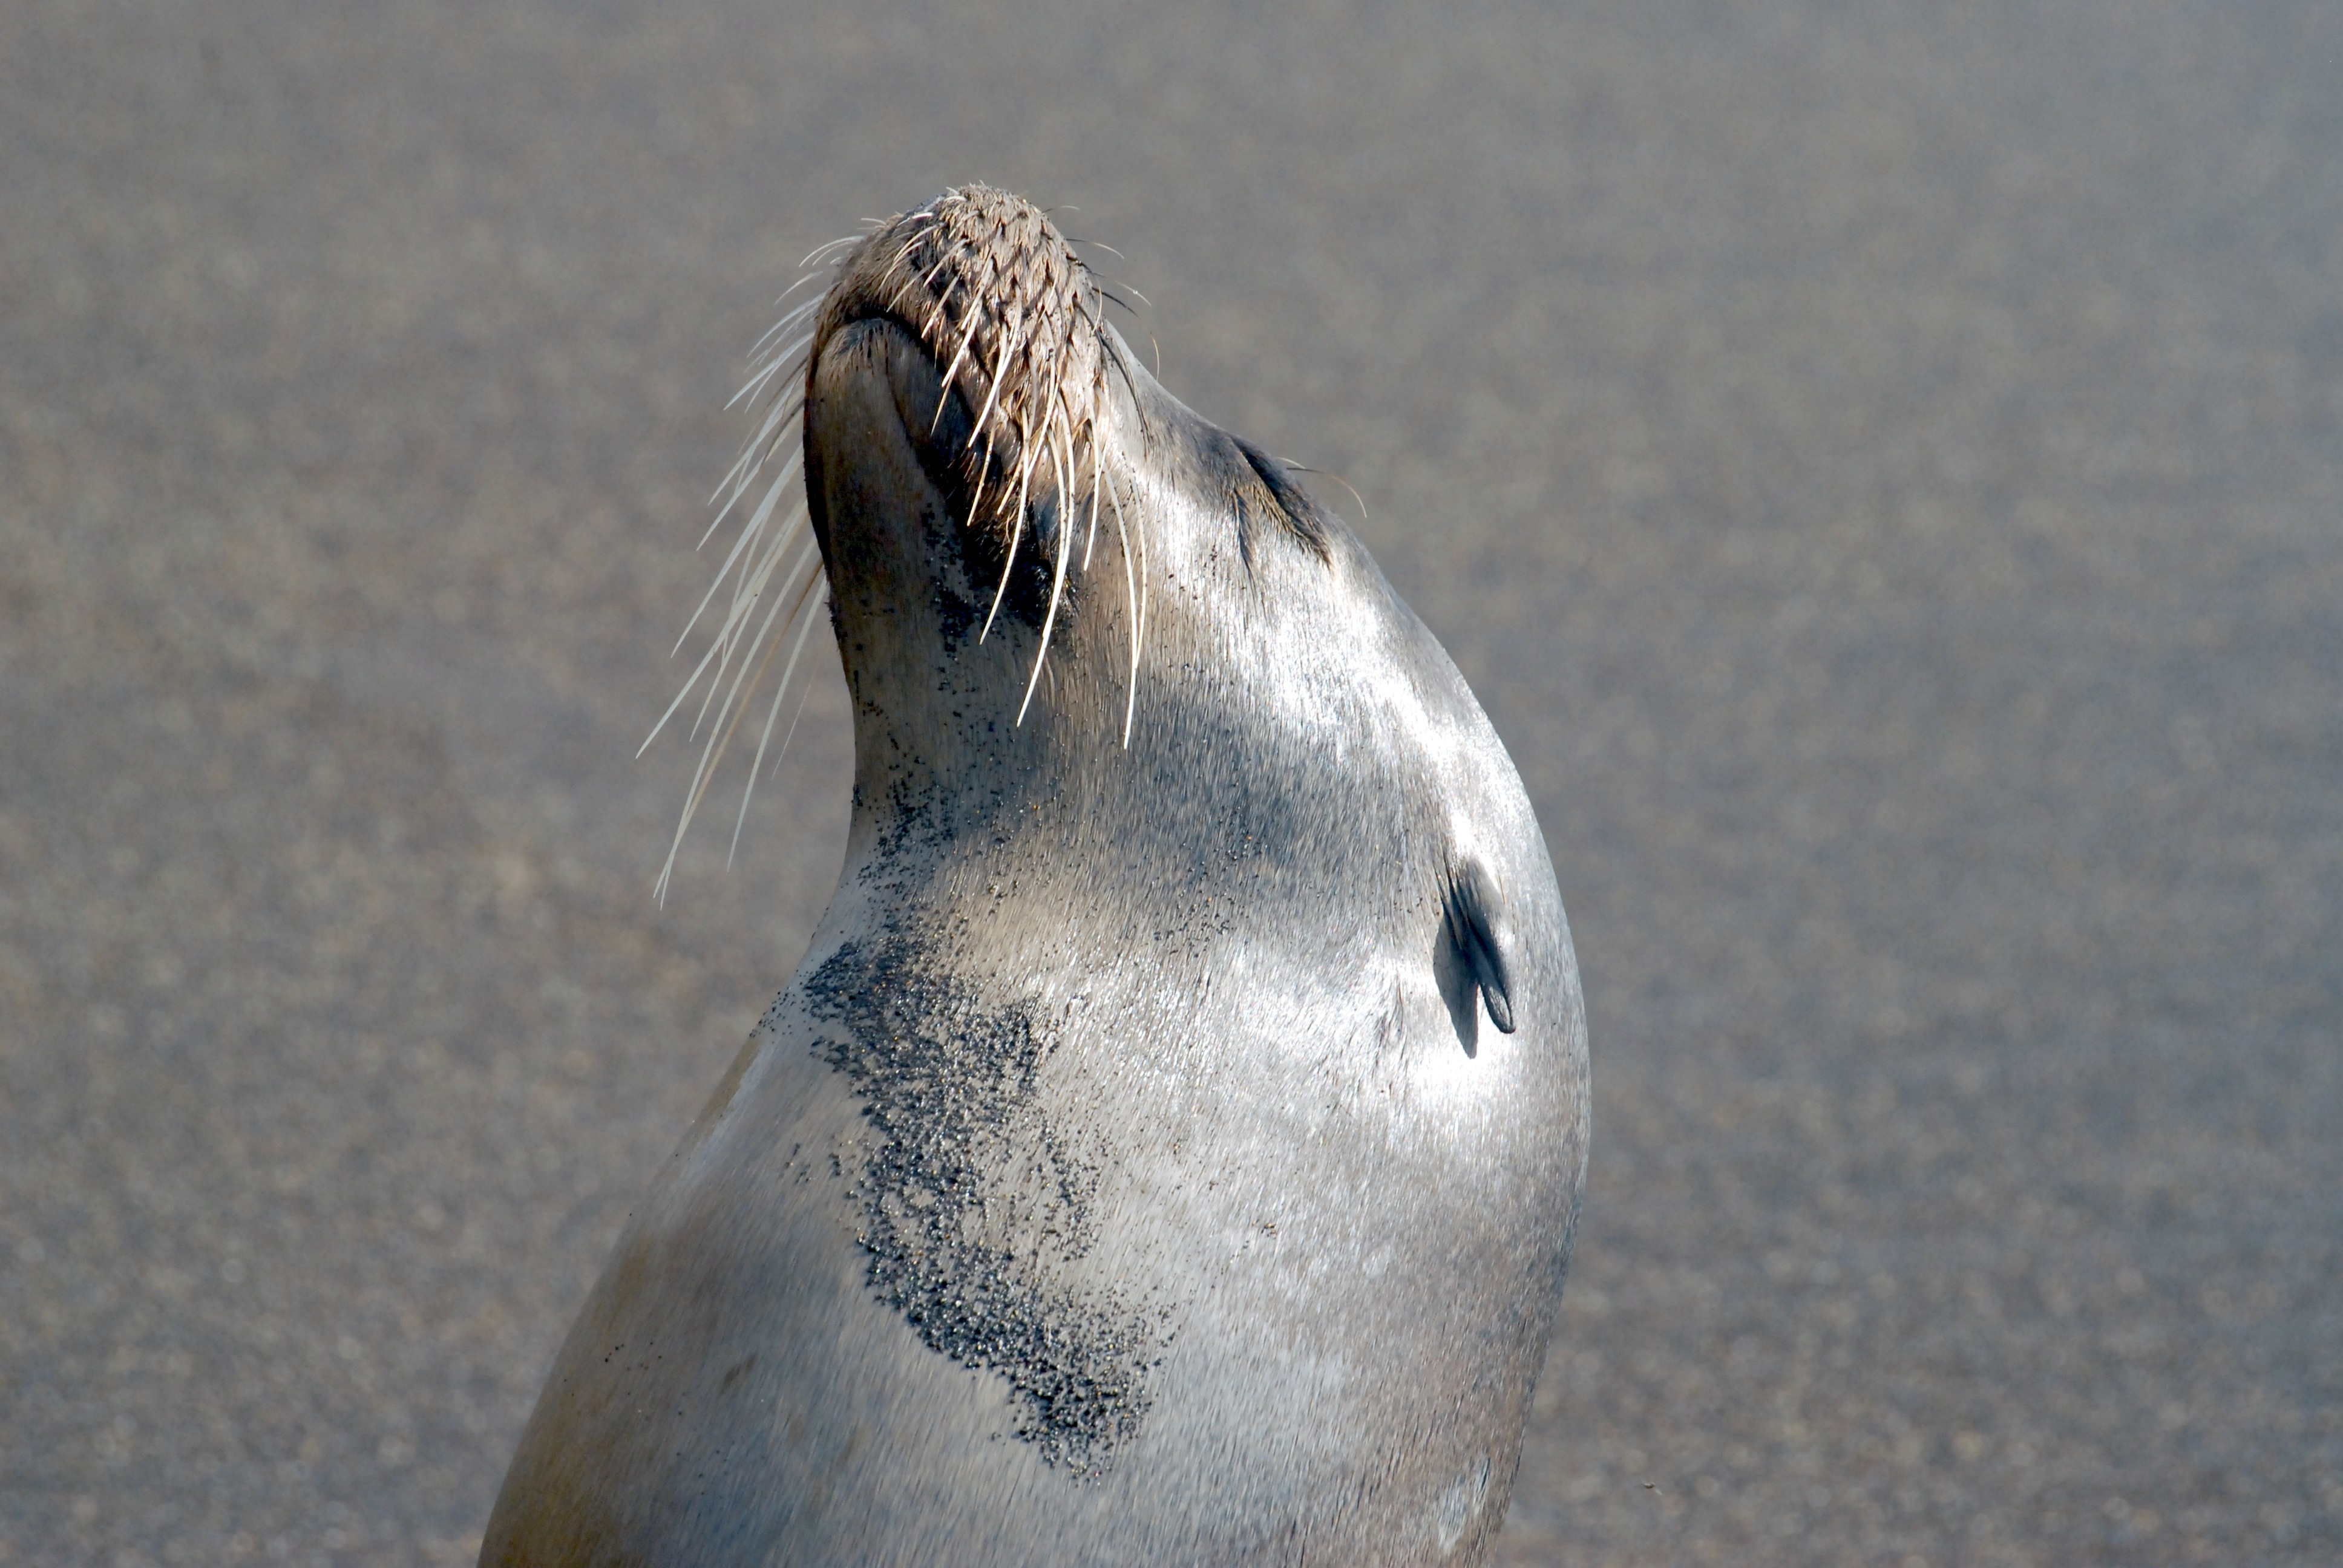
sea, coast, nature, ocean, animal, cute, wildlife, biology, mammal, aquatic, fish, whisker, fauna, lion, sea lion, ecology, close up, marine, seals, vertebrate, galapagos, harbor seal, marine mammal, marine biology